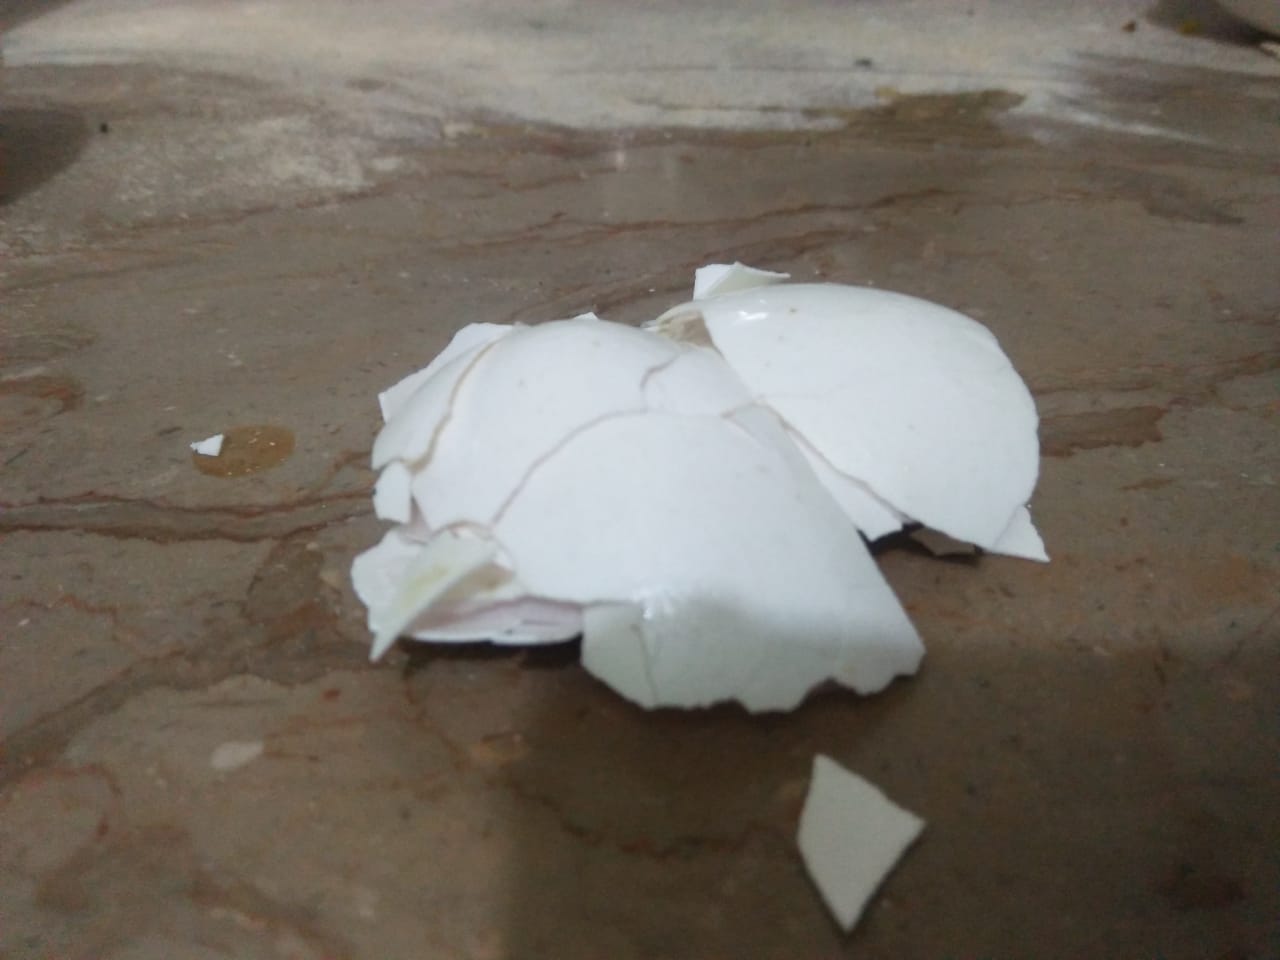
Label: eggshells